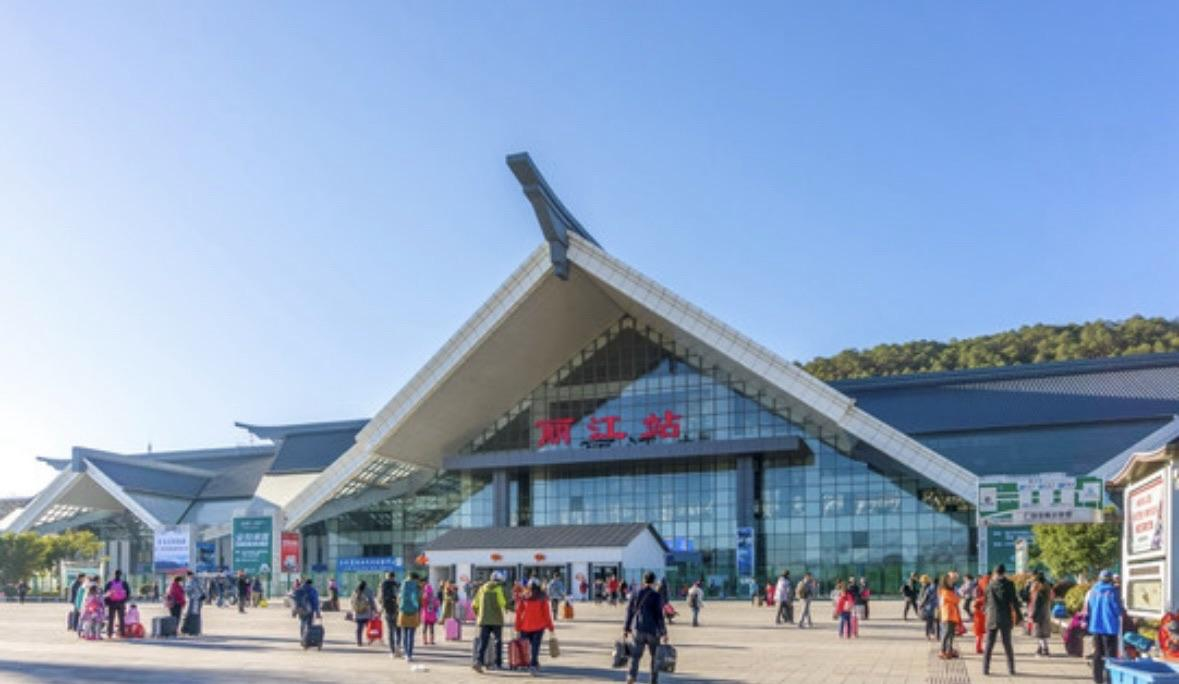
地标名称：丽江站
所在城市：丽江市·玉龙纳西族自治县